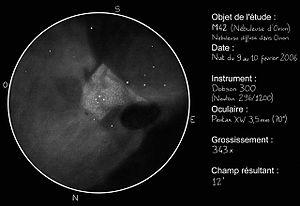
L'astronomie amateur est une activité de loisirs qui consiste en l'observation d'objets du ciel diurne et nocturne situés au-delà du globe terrestre. Comme la plupart des activités de loisir, elle peut se pratiquer seul, en groupe non organisé ou en groupe organisé. Elle peut se différencier de l'astronomie professionnelle par deux principaux aspects :